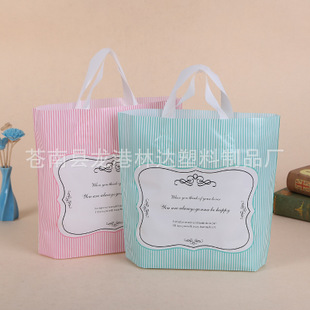
Label: plastic